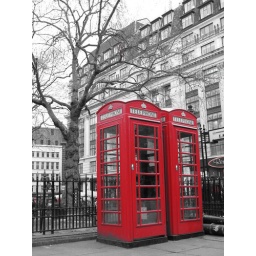
The red London telephone booths in Leicester Square (color accent)